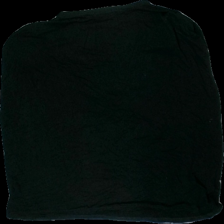
View: back
Type: T-shirt
Category: Ladies
Brand: Boohoo
Colors: Black
Material: 100% viscose
Cut: Regular
Size: 38
Season: All
Stains: Minor
Price range: <50
Recommended usage: Recycle